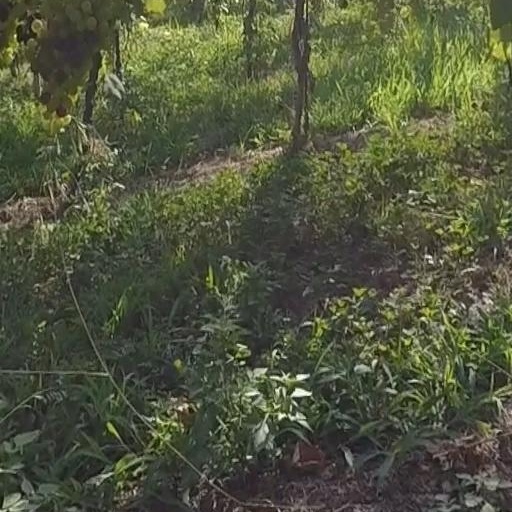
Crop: grape